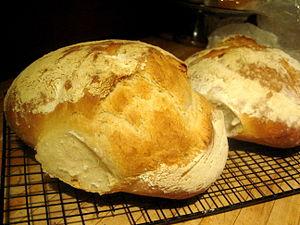
Pagnotta del Dittaino est l'appellation d'origine d'une transformation boulangère italienne.